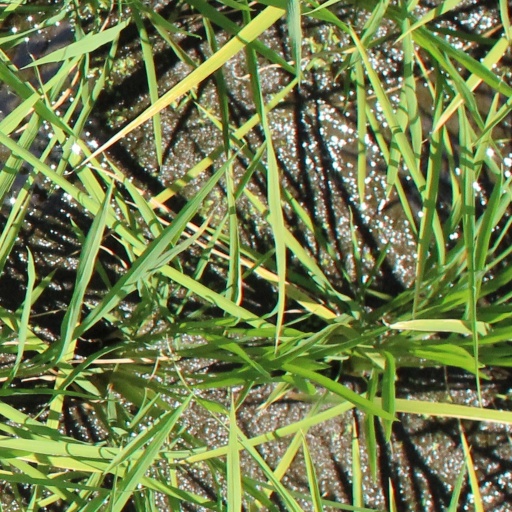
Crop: rice